Mayor Edwin O. Childs House

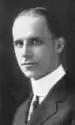
Edwin O. Childs (1876–1950)

The house was built in 1915 to a design by Brainerd and Leeds for Edwin O. Childs, who was then serving as Newton's mayor. The house is a well-preserved example of the Craftsman style.